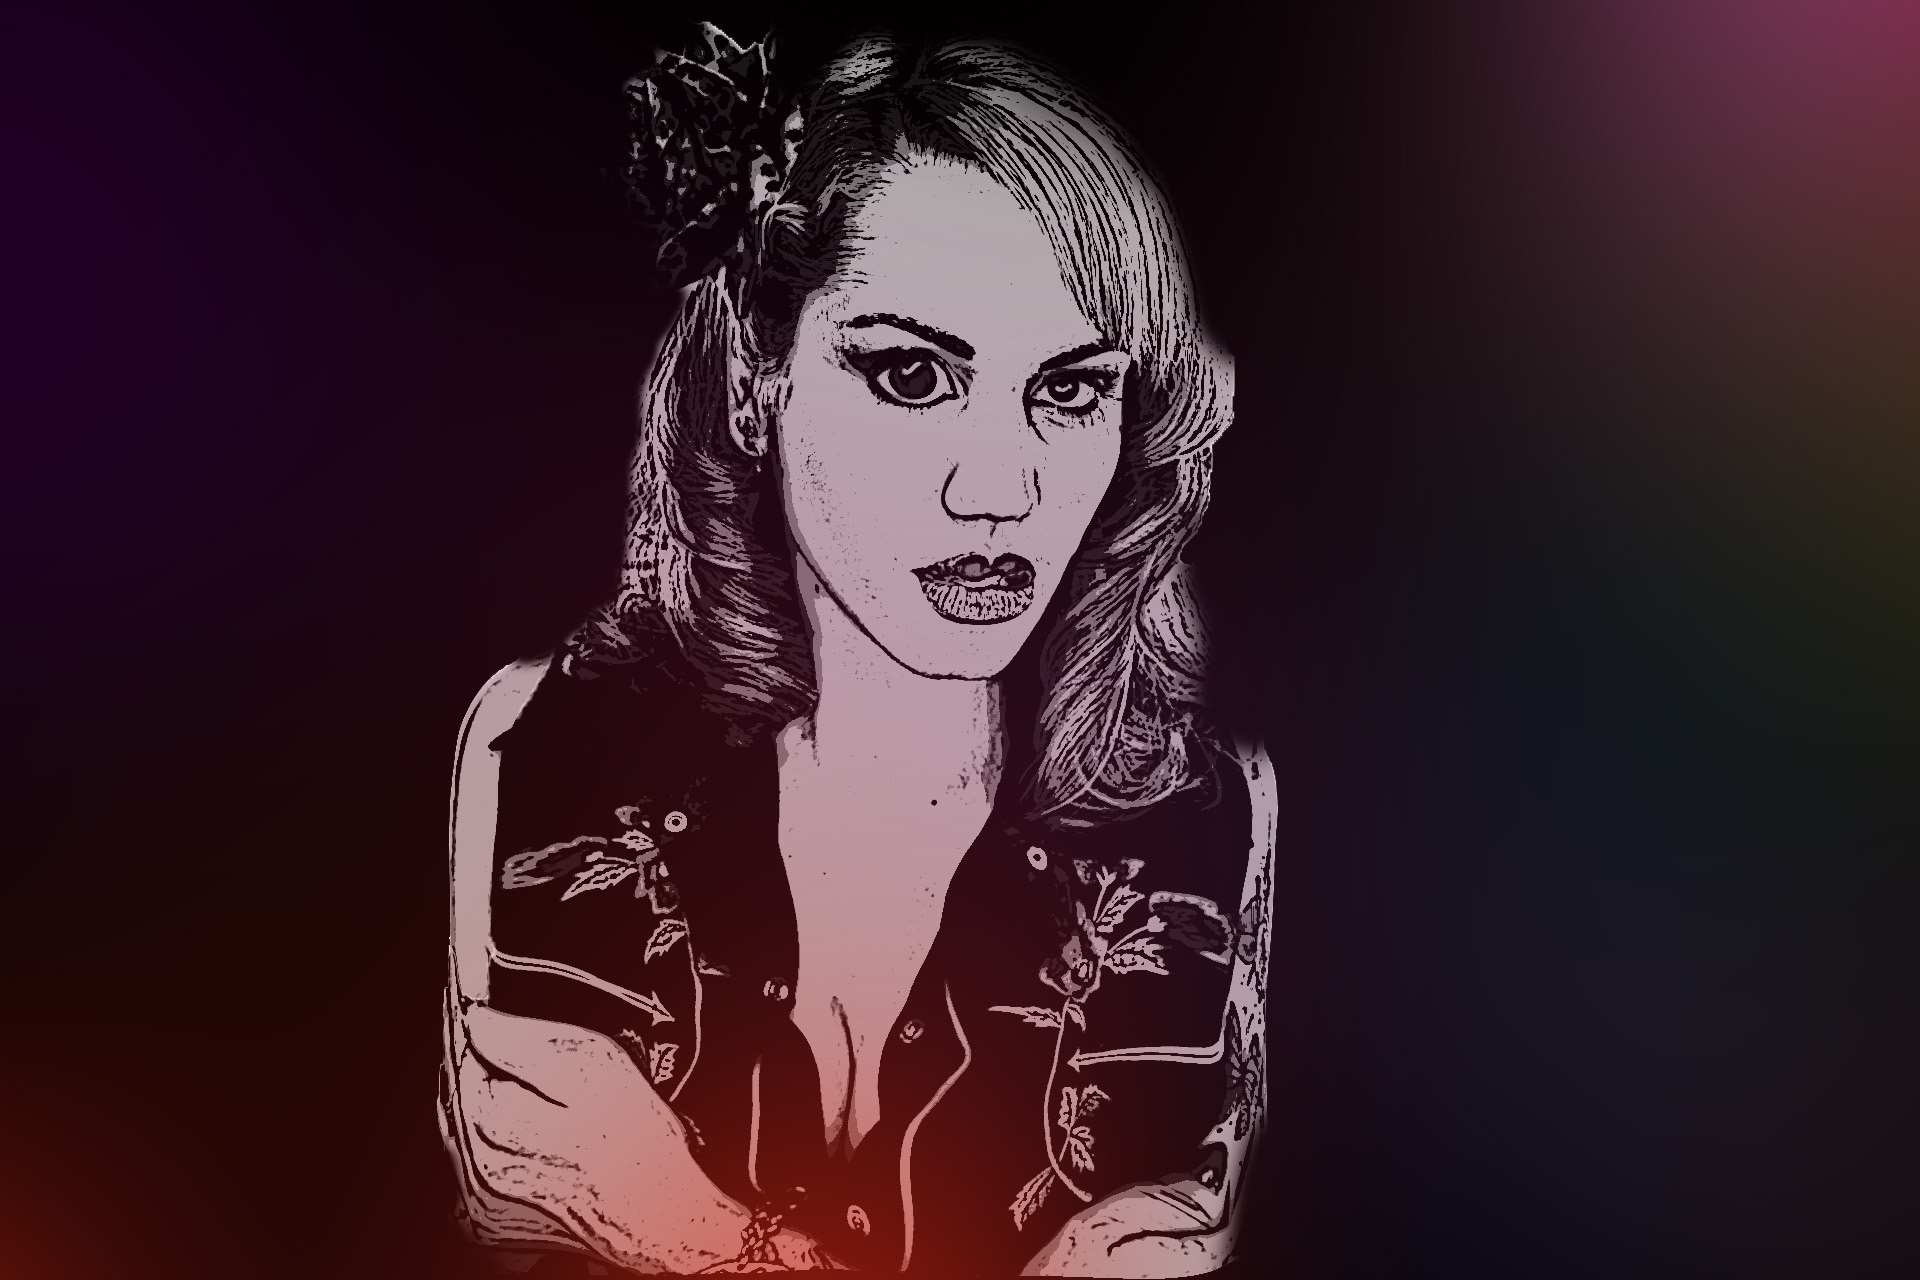
girl, woman, female, love, portrait, darkness, art, colors, sketch, drawing, illustration, head, photoshop, organ, album cover